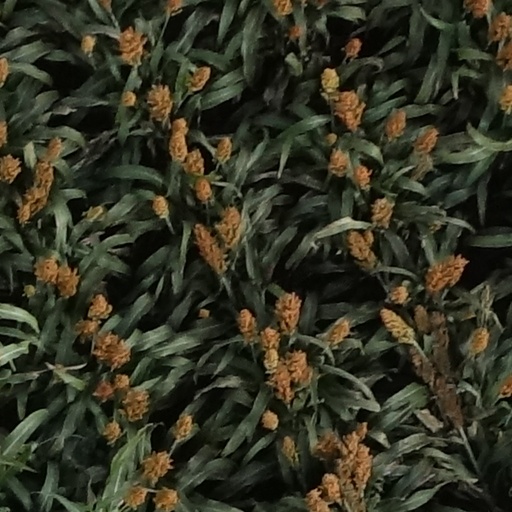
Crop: sorghum